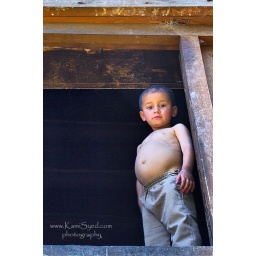
Once in a whilejoy throws little stones at my window